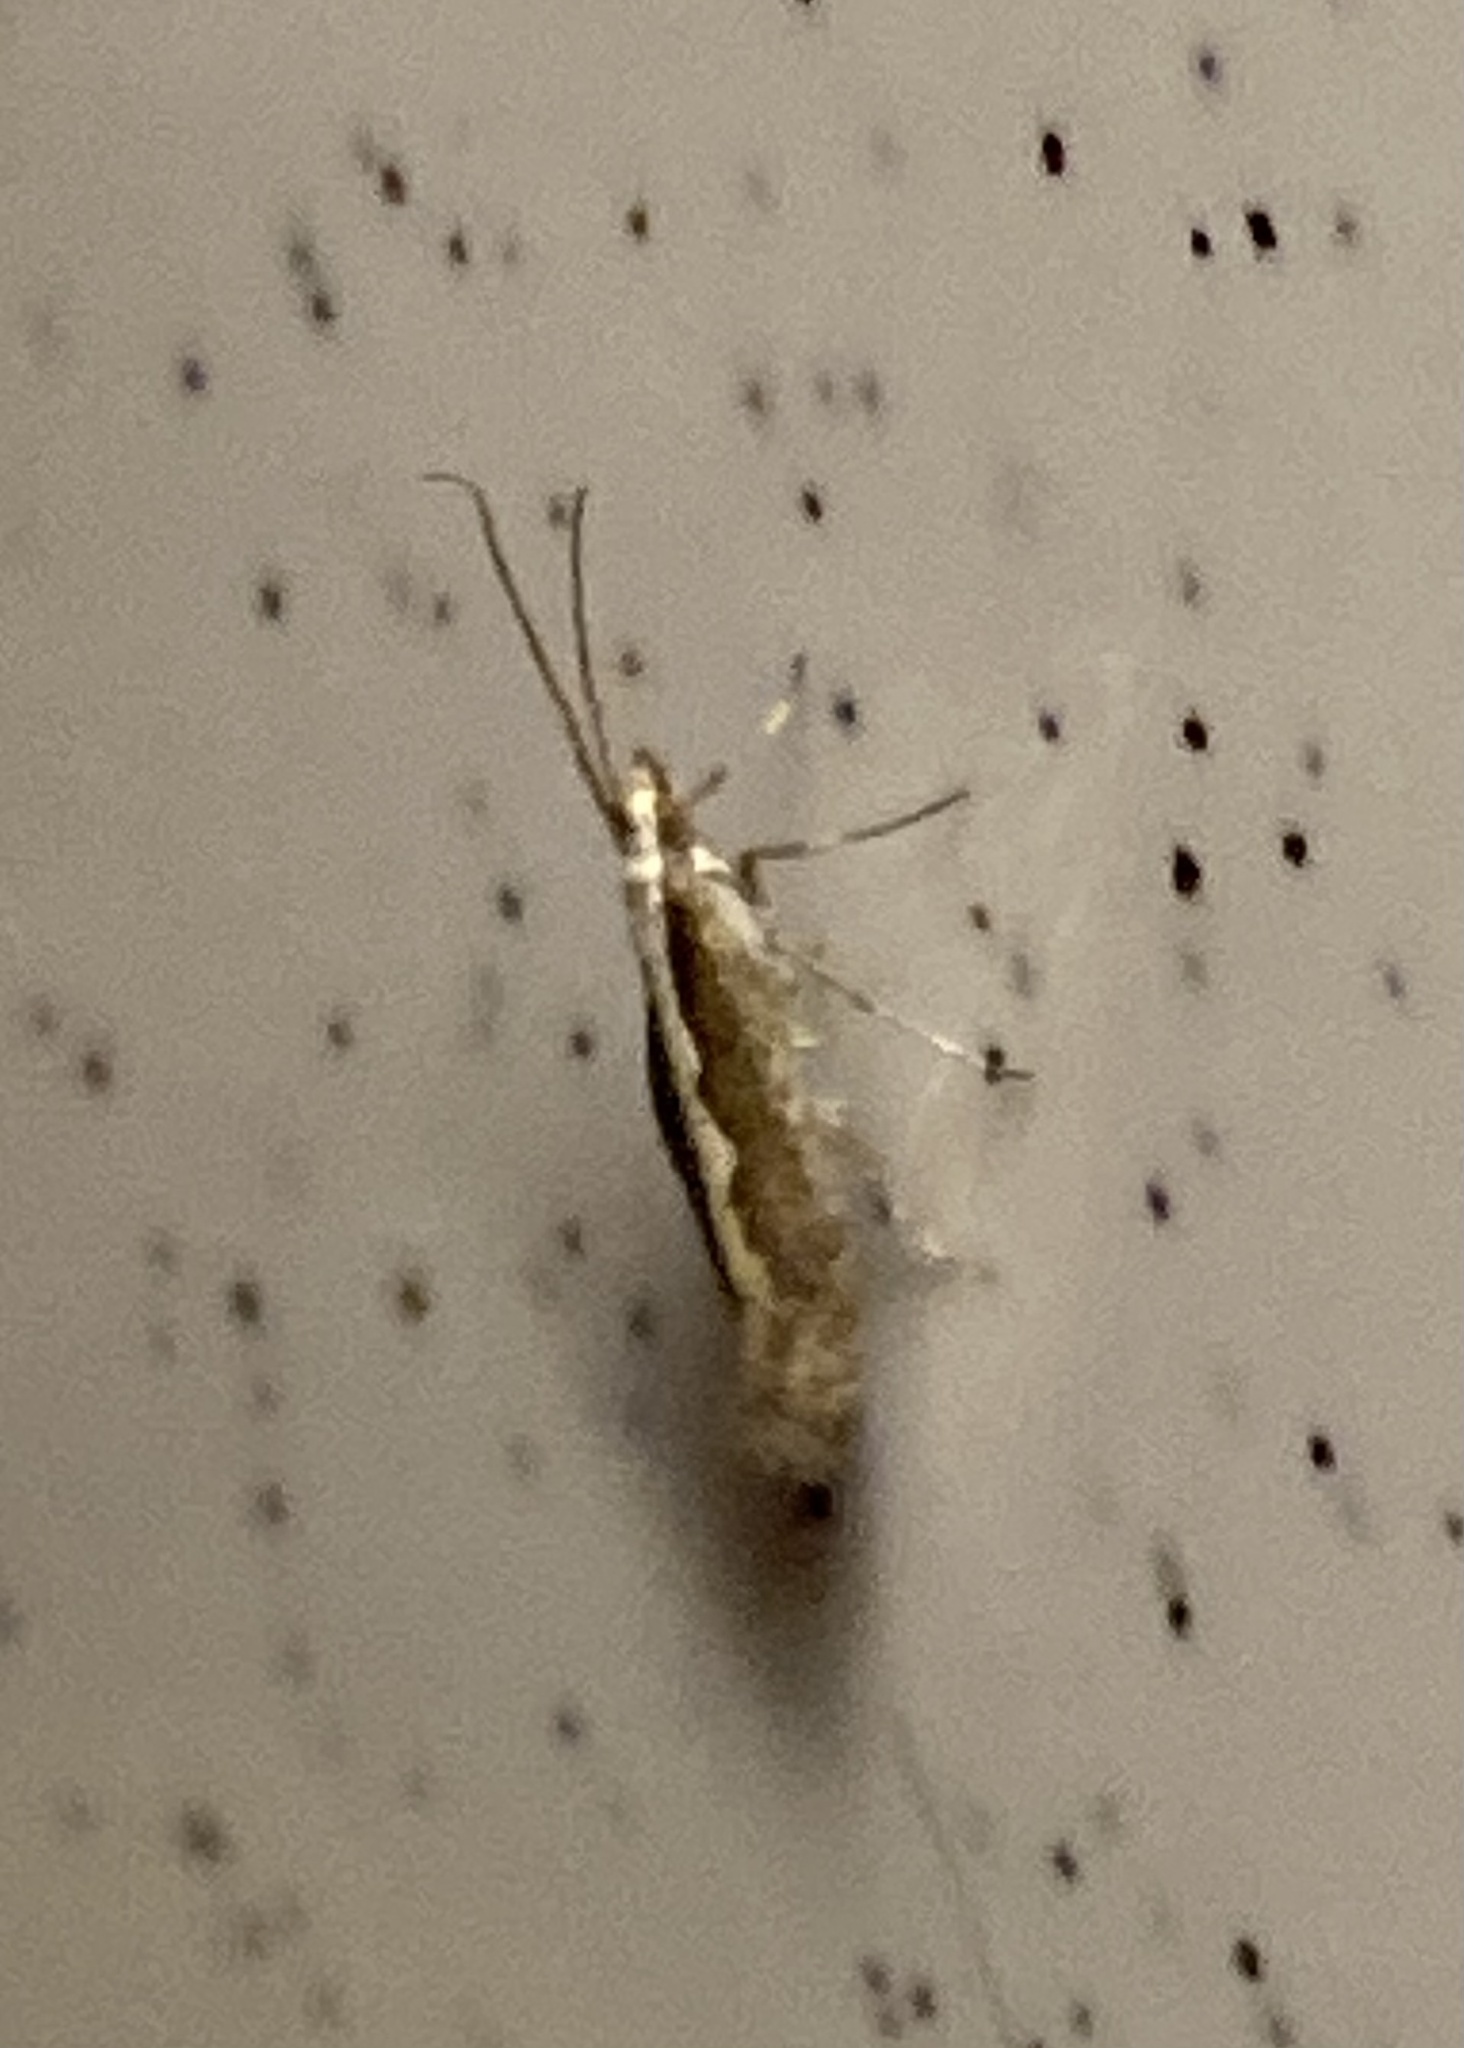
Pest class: diamondback_moth